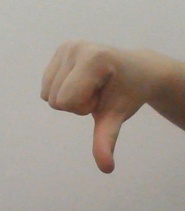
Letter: waw